Dubrovytsia

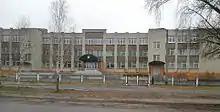
Dubrovytsia school

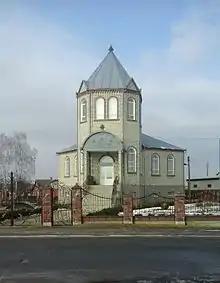
EChB Church

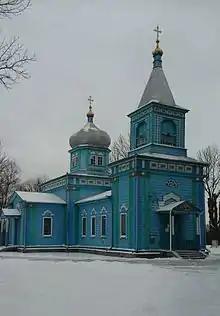
Saint Nicholas Church

Dubrovytsia is a city in Rivne Oblast, Ukraine. It was the administrative center of Dubrovytsia Raion until the raion was abolished in 2020. It is the site of the now ruined Jewish shtetl of Dombrovitza. Population: